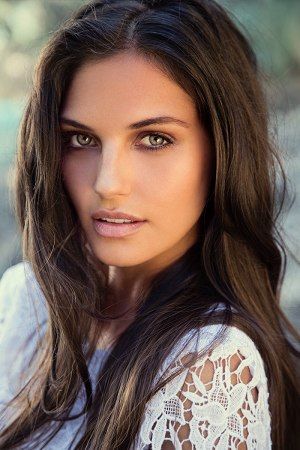
Label: Colored